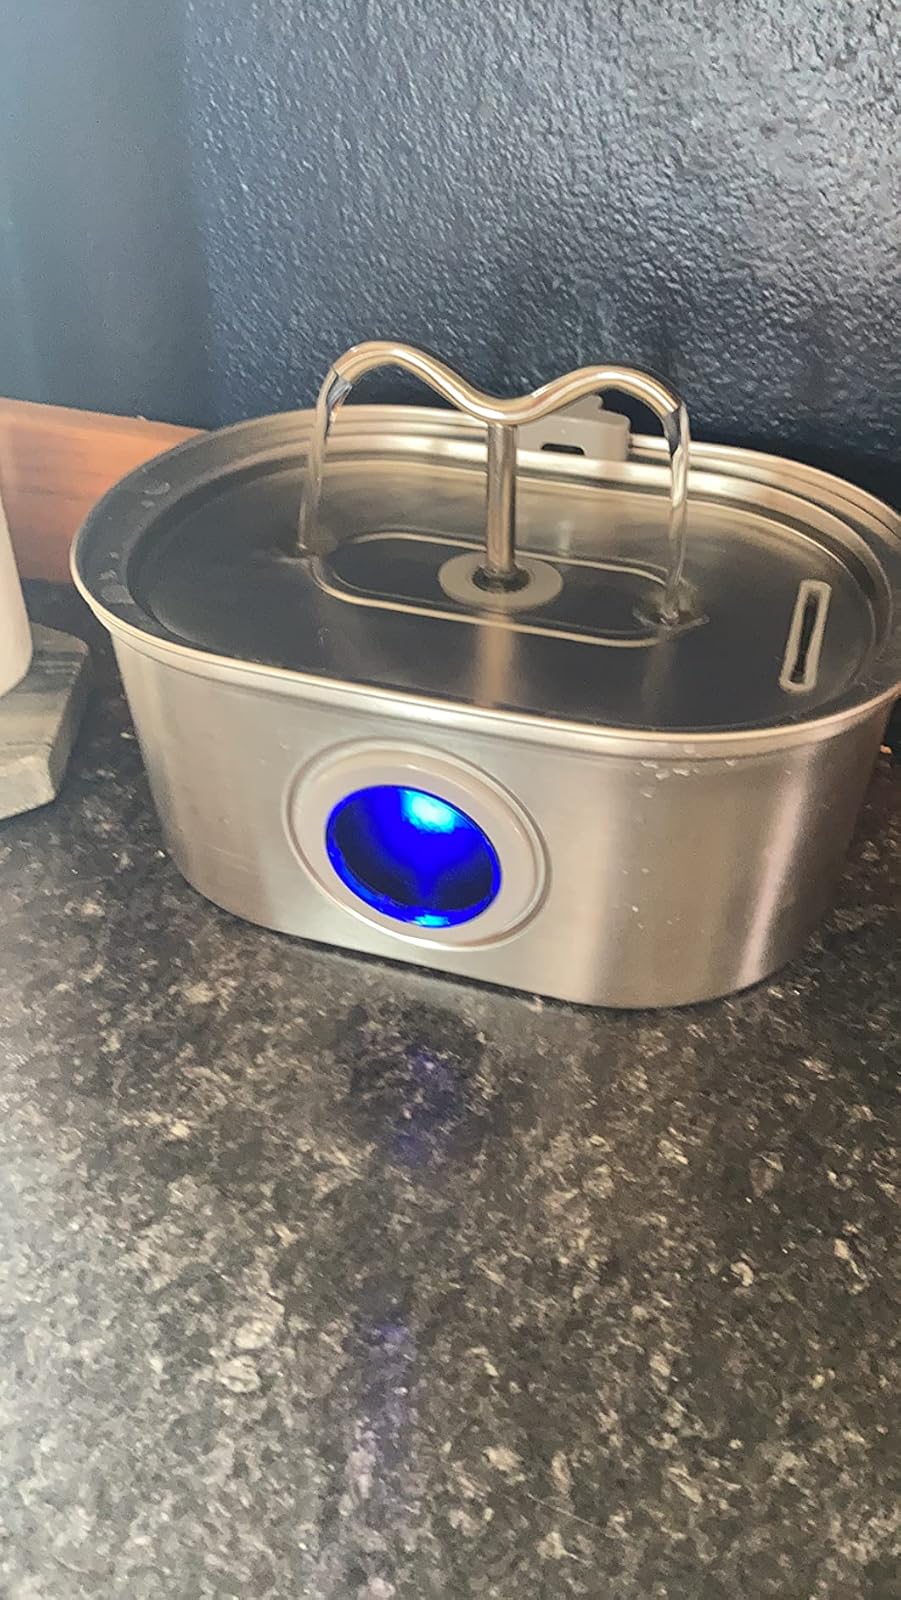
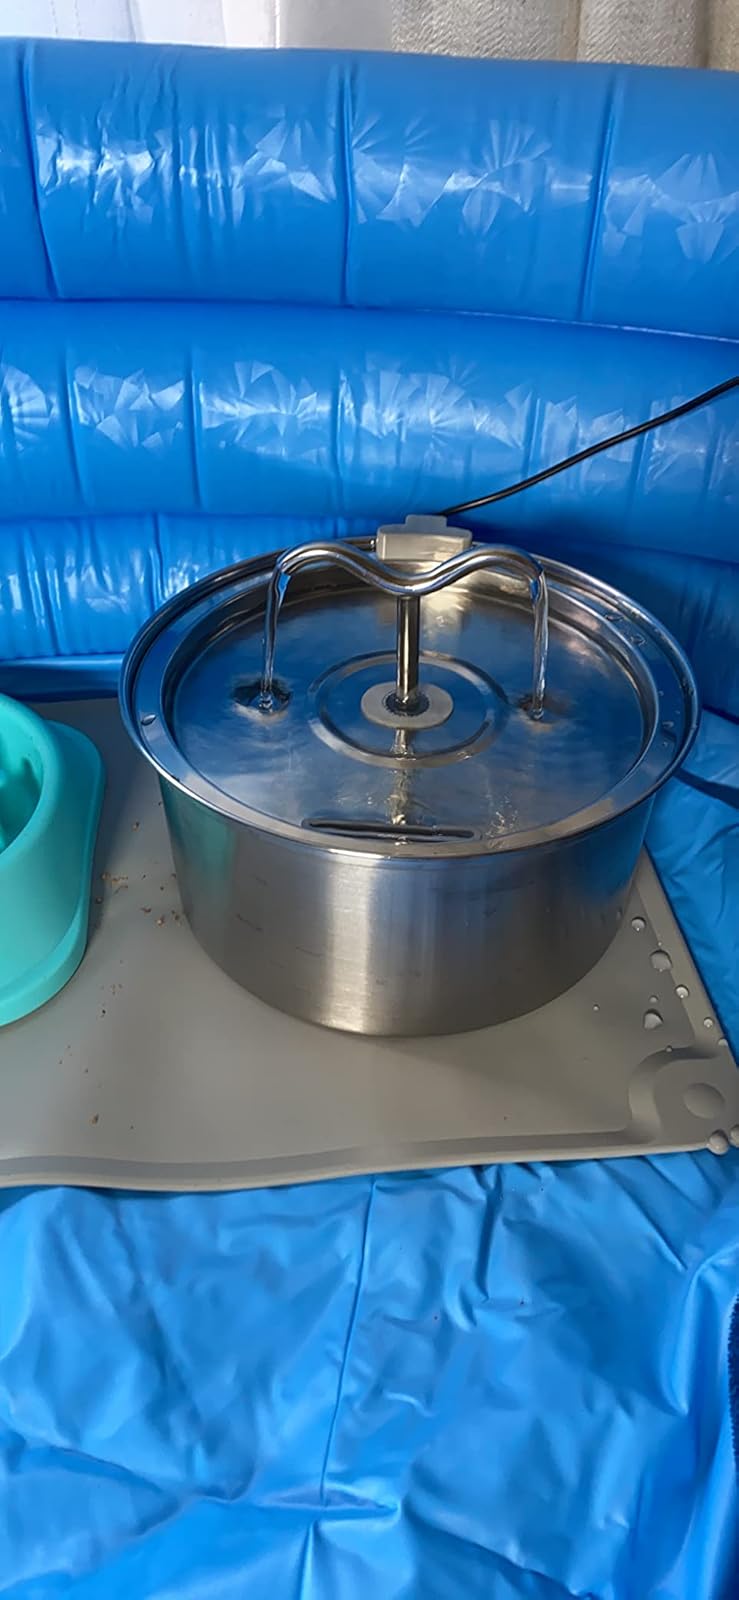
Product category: items_bowl
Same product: no